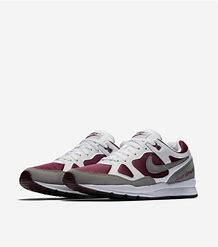
Brand: Nike
Model: Air Span Ii